Induction lamp

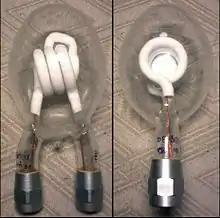
A 5 KW Soviet plasma xenon lamp made in 1981. The inner white spiral tube is for cooling.

In 1967 and 1968, John Anderson of General Electric applied for patents for electrodeless lamps. In 1971, Fusion UV Systems installed a 300-watt electrodeless microwave plasma UV lamp on a Coors can production line. Philips introduced their "QL" induction lighting systems, operating at 2.65 MHz, in 1990 in Europe and in 1992 in the US. Matsushita had induction light systems available in 1992. Intersource Technologies also announced one in 1992, called the "E-lamp". Operating at 13.6 MHz, it was available on the US market in 1993.